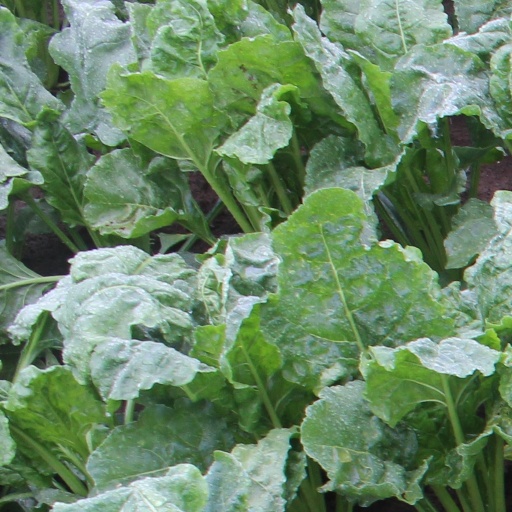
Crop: sugar beet